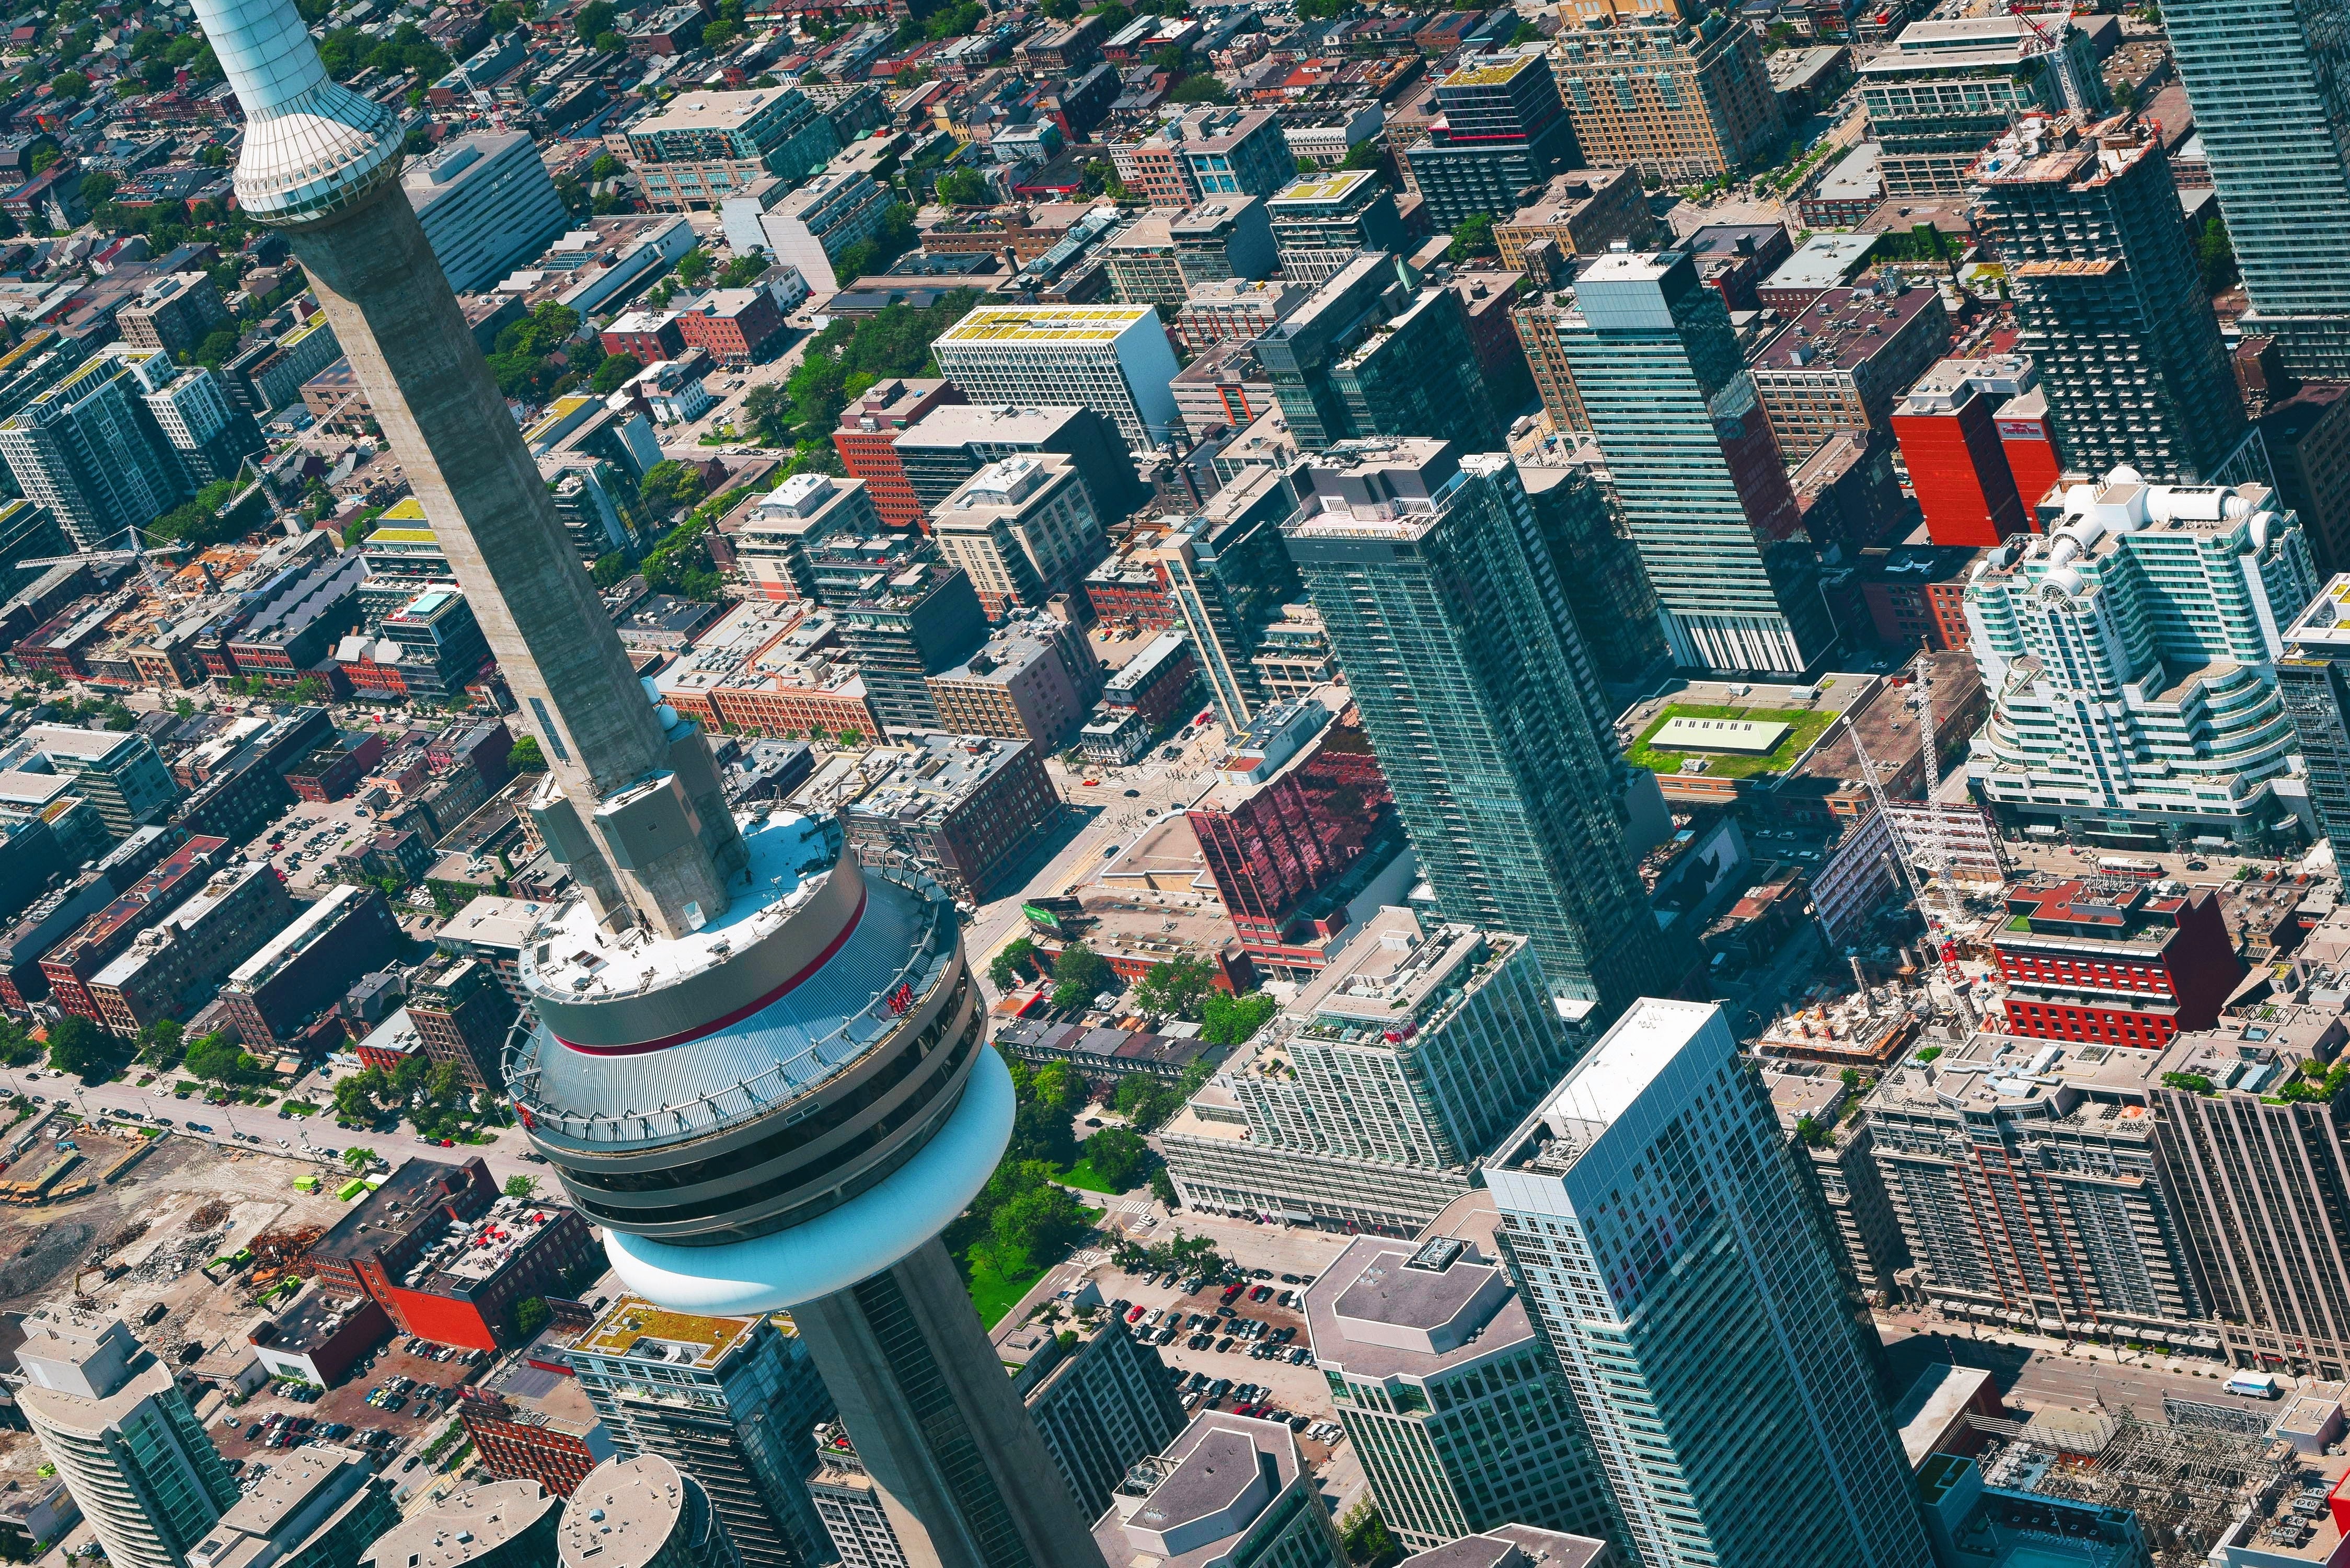
sky, skyline, photography, building, city, skyscraper, cityscape, downtown, daytime, suburb, tower, landmark, tower block, metropolis, neighbourhood, bird's eye view, aerial photography, urban area, urban design, metropolitan area, mixed use